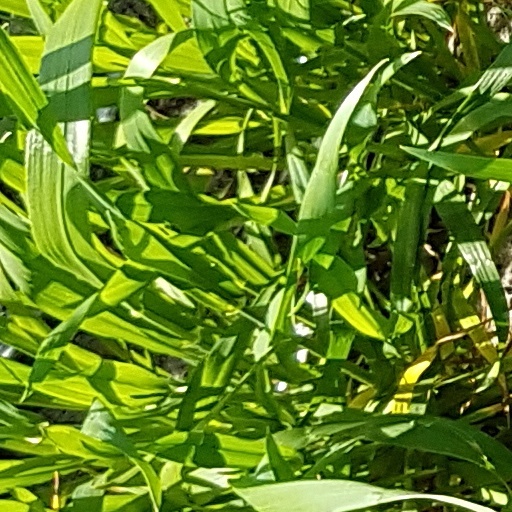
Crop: wheat